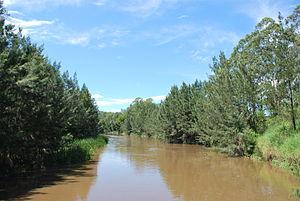
Le fleuve Mary est un fleuve du Sud-Est du Queensland, en Australie, qui se jette dans le Great Sandy Strait dans la mer de Corail.